Roman Catholic Diocese of Płock

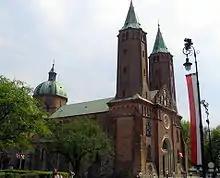
Cathedral of St. Mary of Masovia in Płock

The Diocese of Płock is a Latin Church diocese of the Catholic Church located in the city of Płock in the ecclesiastical province of Warszawa in Poland.